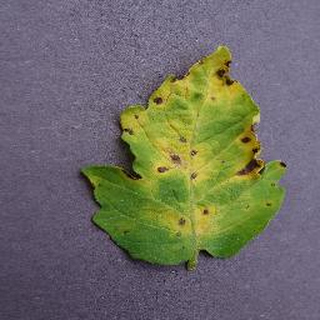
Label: tomato_septoria_leaf_spot